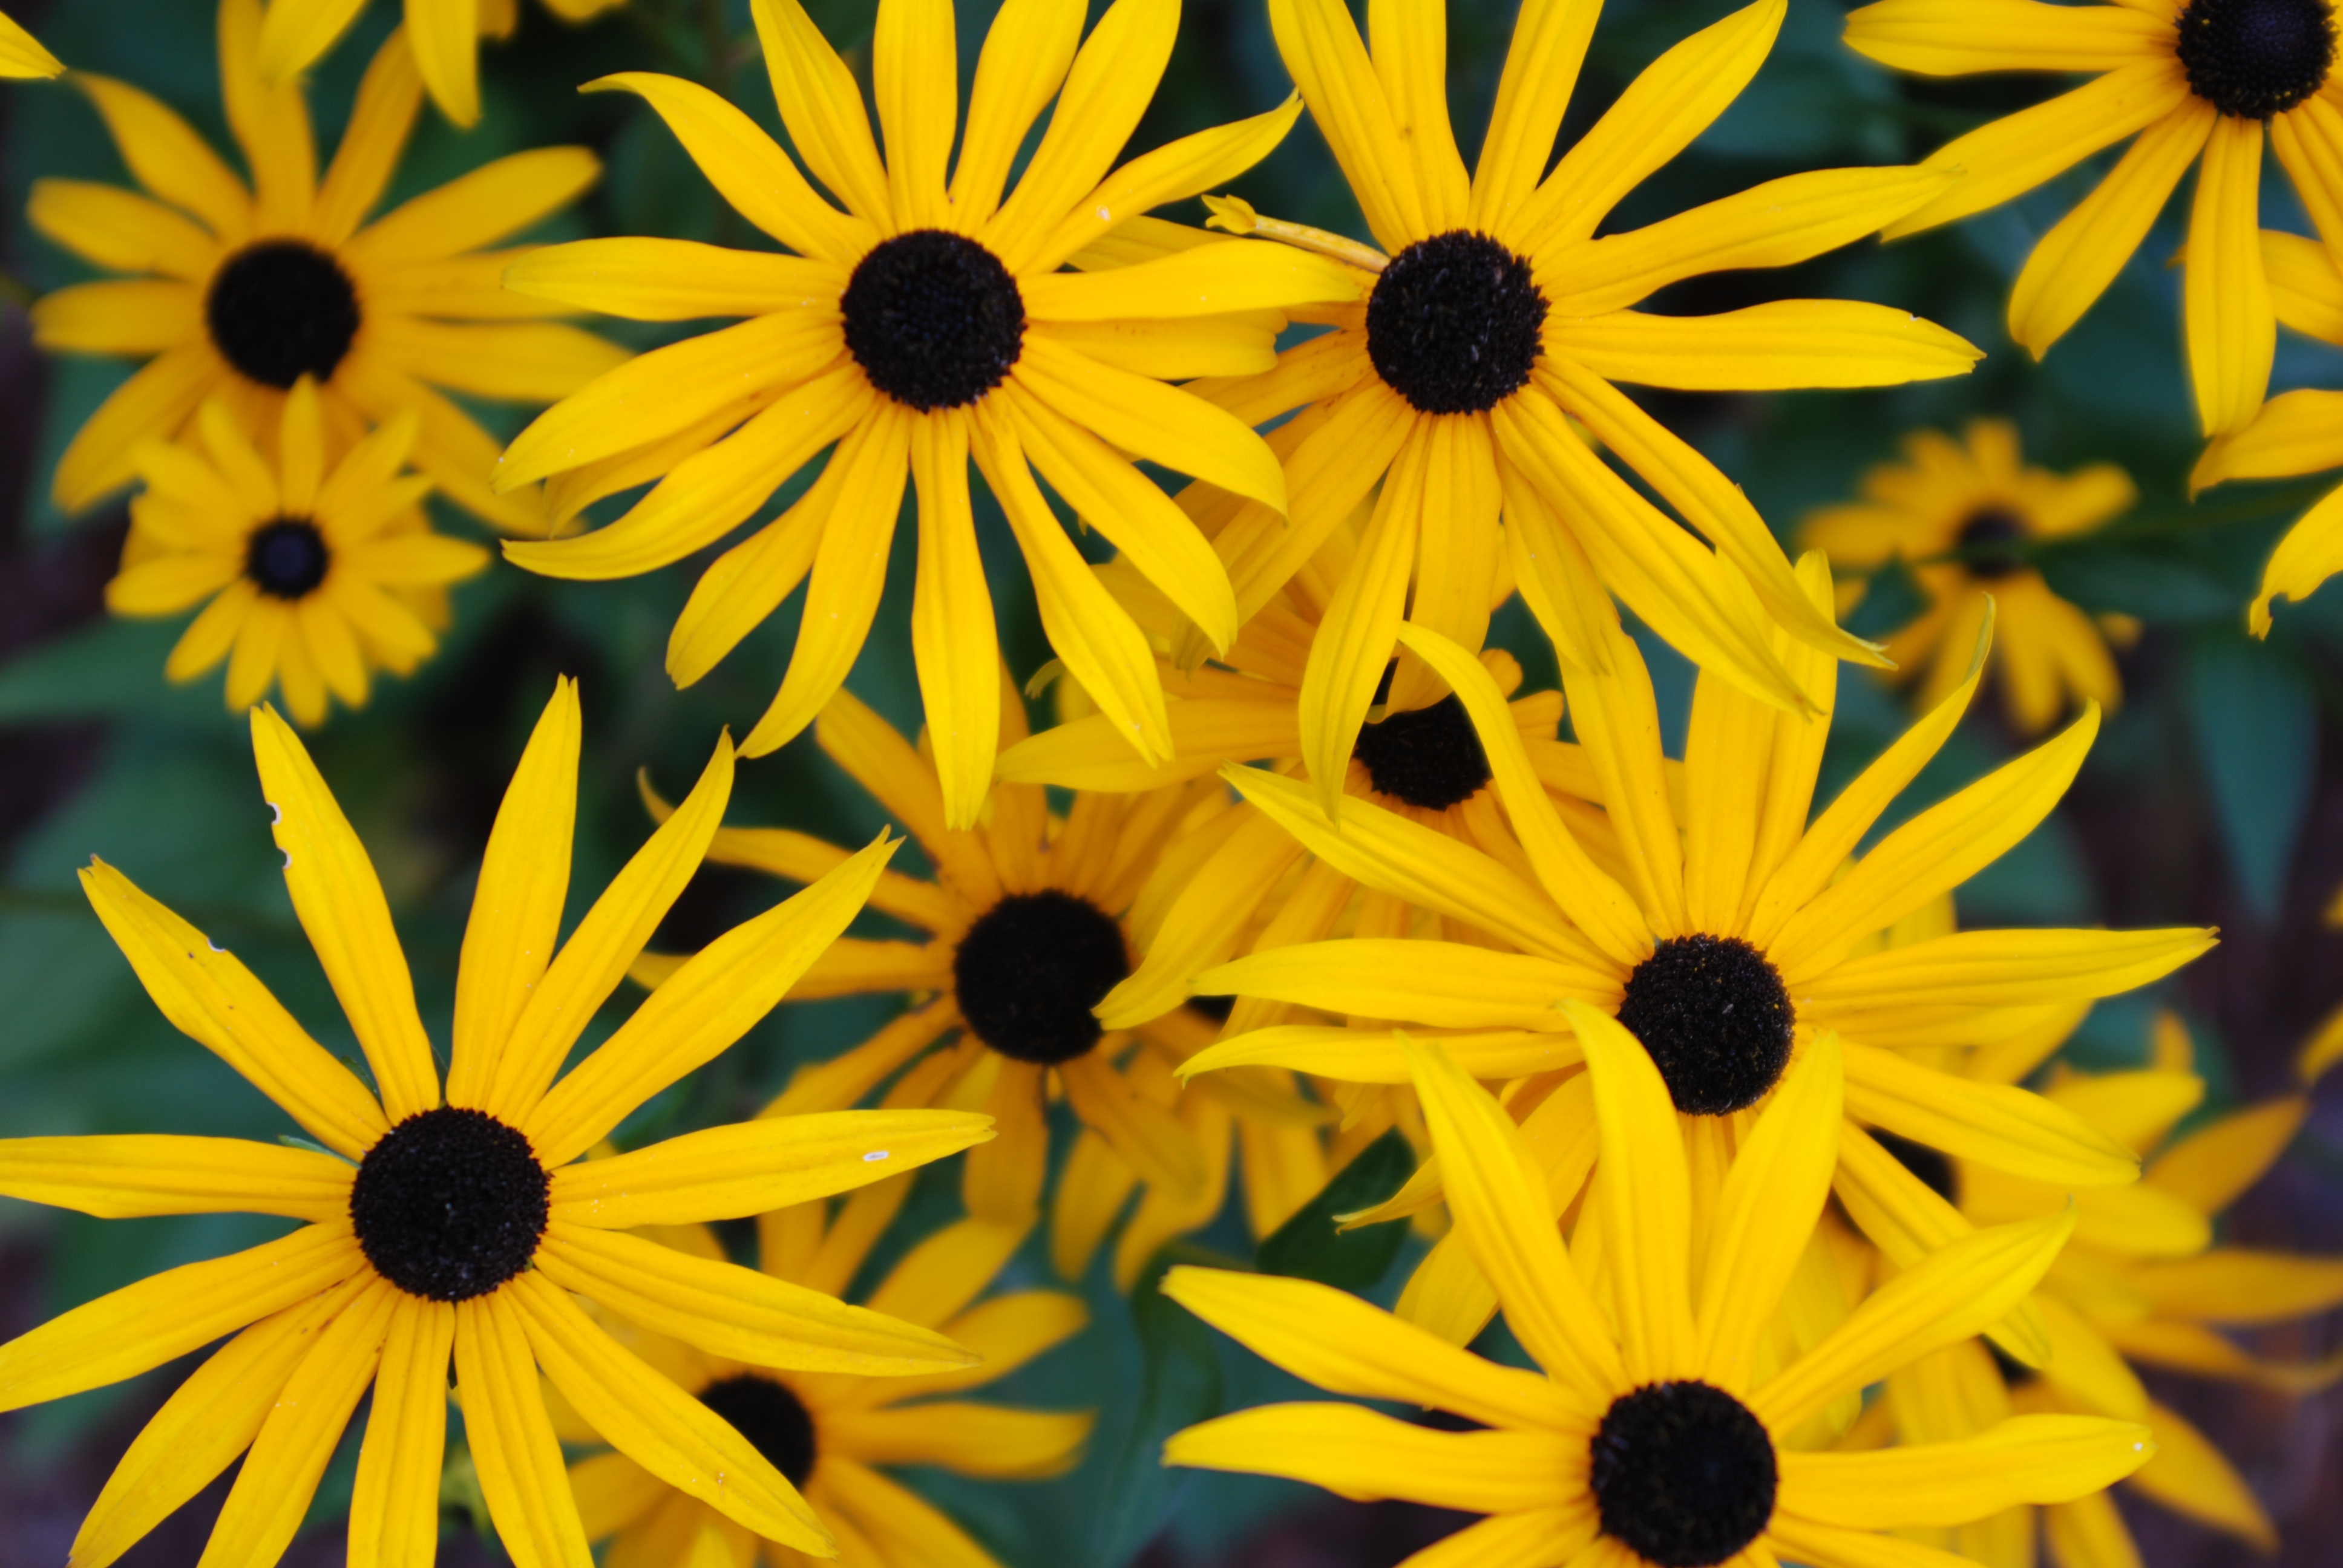
nature, plant, field, leaf, flower, petal, green, botany, yellow, garden, flora, sunflower, flowers, coneflowers, macro photography, flowering plant, daisy family, sunflower seed, land plant